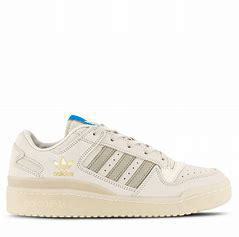
Brand: Adidas
Model: Forum Cl